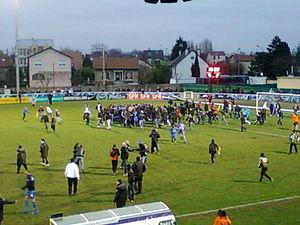
Envahissement du terrain lors du match JA Drancy - RC Strasbourg et la qualification de la JAD pour les 1/16 de finale le 8 janvier 2012.
La Jeanne d'Arc de Drancy plus communément appelé JA Drancy, est un club omnisports français, connu pour sa section de football, situé à Drancy en Seine-Saint-Denis, dans la banlieue Nord-Est de Paris et fondé en 1903. Il s'impose comme un club parisien important.